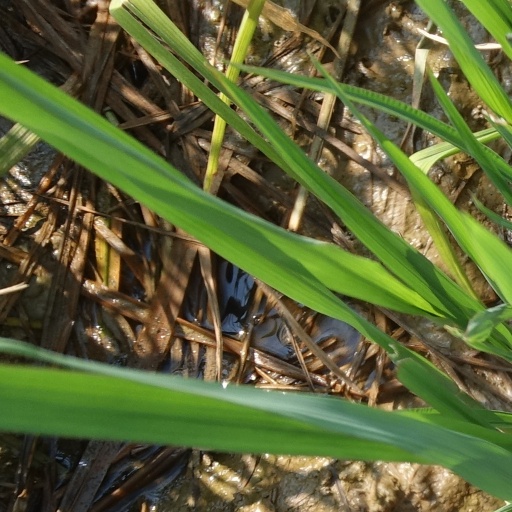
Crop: rice